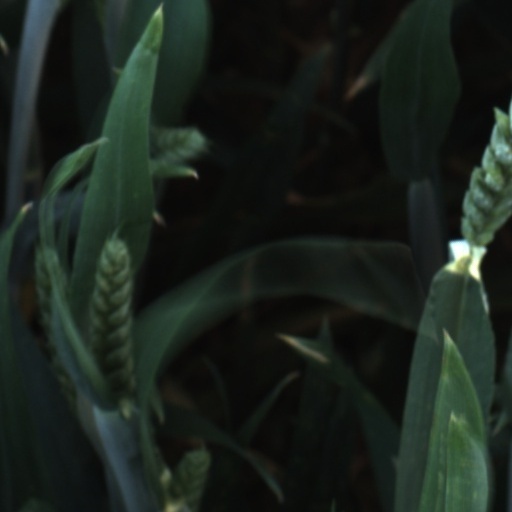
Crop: wheat